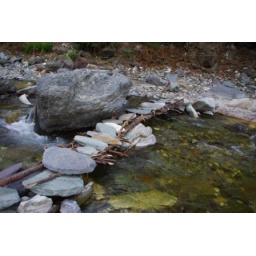
Traditional bridge over the Bedni Ganga river